Alf Mitchell (rugby league)

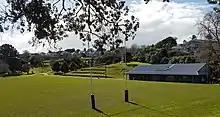
The Richmond Rovers club rooms on their home ground of Grey Lynn Park in Grey Lynn.

On April 19, 1933 he registered with the Richmond Rovers rugby league club. It was stated in his registration that he was living in Sandringham at the time. He was aged 23 by this time and made his debut in round 1 of the Fox Memorial Shield competition which was and still is Auckland Rugby League's premier club competition. The match was played on the main field at Carlaw Park and saw their opponents, Newton Rangers win 25-11. Mitchell played at centre but had an inauspicious start to his rugby league career when he was knocked out. The “three-quarter line was operating prettily up to the time of the unfortunate accident to Mitchell”. The New Zealand Herald reported that “Cameron and Mitchell were injured in a collision and the last-named, who had been playing well, was unable to resume”. It was later reported that he had been taken to Auckland Hospital and was living at 54 Paice Avenue in Sandringham. He then missed Richmond's next 3 matches as he recovered before returning to their first grade side for their round 5 match against Marist Old Boys on May 27. Marist won the match 12-6. In round 6 against Newton in a match won 18-10 by Richmond it was said that their “three-quarter line — Marshall, Mitchell and Bennett — always was dangerous, the ex-Feilding High School centre, Mitchell being a classy player”. The Herald said that he was “a promising footballer”. Then in their round 7, 36-12 win over Ponsonby United he scored his first try. The Auckland Star said that “Marshall, Mitchell, and Bennett make a speedy three-quarter trio, and the centre's [Mitchell's] play on Saturday was most impressive”. His “good try” came in the first half after Richmond had been dominating in open play. Then in round 8 in a 12-8 loss to City the Auckland Star said that the Richmond backs attacked across the field too much which cramped “the wingers, of whom Mitchell was the star. This player shows much promise”. While the Herald said he and Bennett “played with plenty of dash”. Round 9 saw Richmond draw with competition leaders Devonport United 5-5 at Carlaw Park. He had played once more on the wing and it was said that “Mitchell was out of his usual position, but is well equipped as a scoring man”. The following week in a 13-5 loss to Marist, the Star reported that the Richmond “wingers, Marshall and Mitchell, were very fleet and willing”.